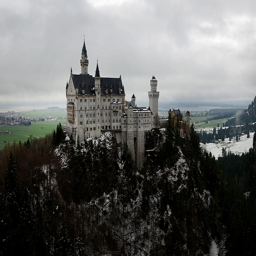
which was never fully finished , has been visited by people with visitors per day in the summer .